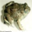
Label: frog